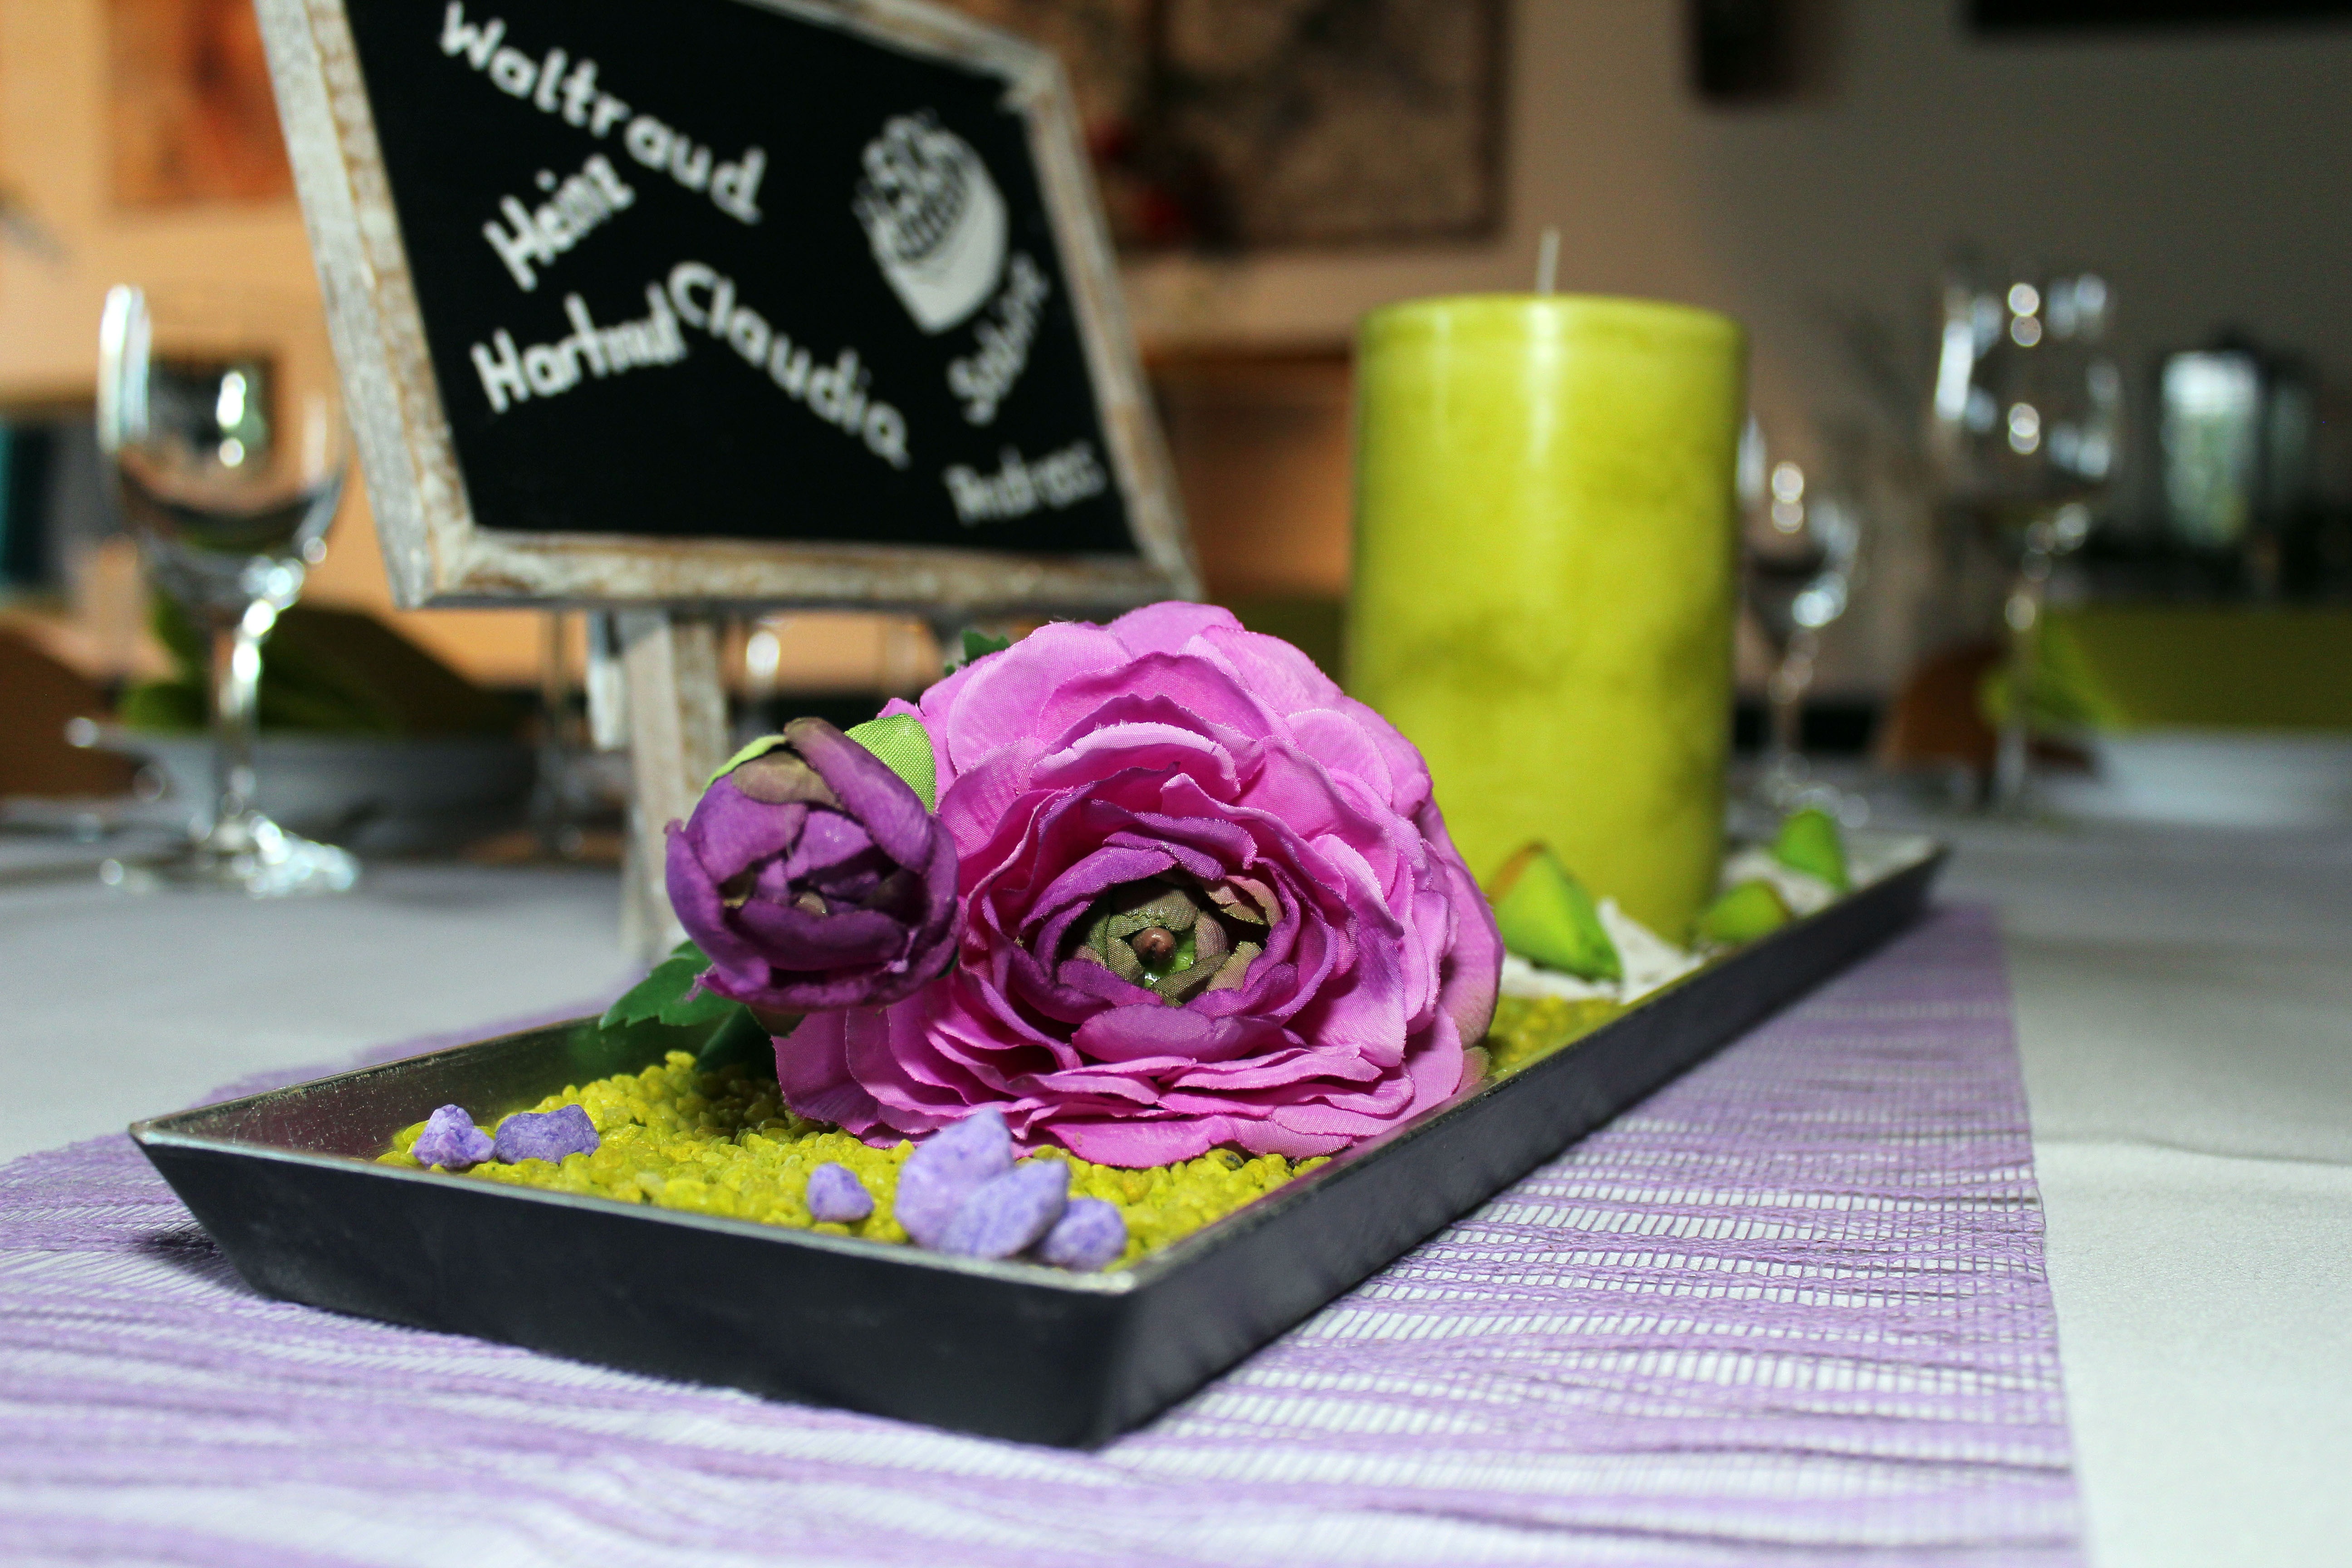
plant, flower, purple, pink, candle, shell, floristry, table decoration, floral design, centrepiece, rose order, flower arranging